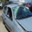
Label: automobile